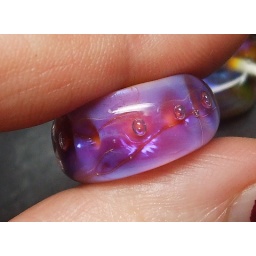
Adventures in silver glass 2